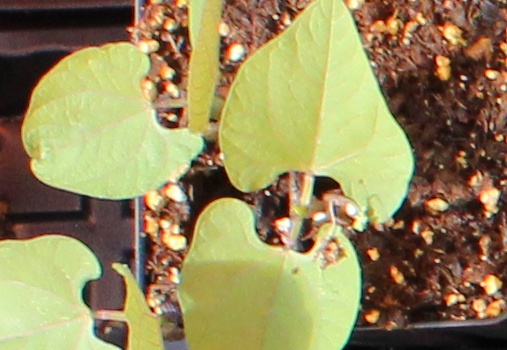
Label: Blackbean